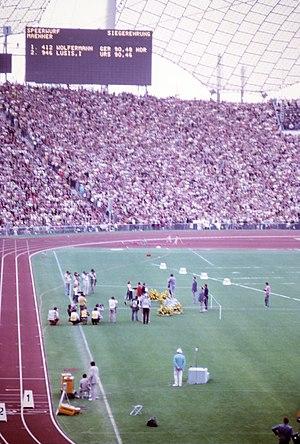
Le Kenya participe aux Jeux olympiques d'été de 1972 à Munich, en Allemagne de l'Ouest, du 26 août au 11 septembre 1972. Il s'agit de sa cinquième participation à des Jeux olympiques d'été.